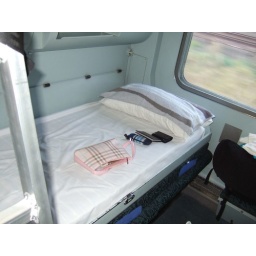
fold away bed in the train cabin (bottom bunk)